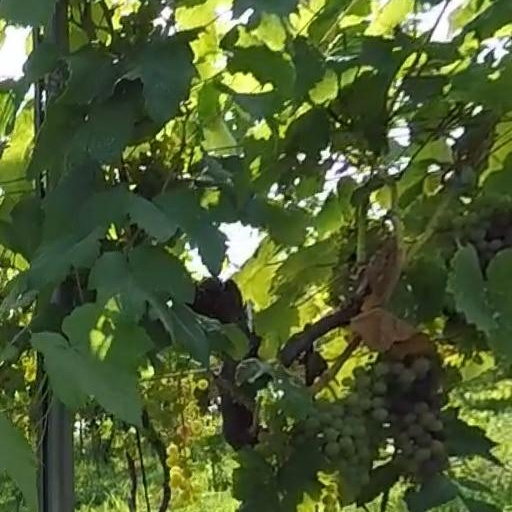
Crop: grape